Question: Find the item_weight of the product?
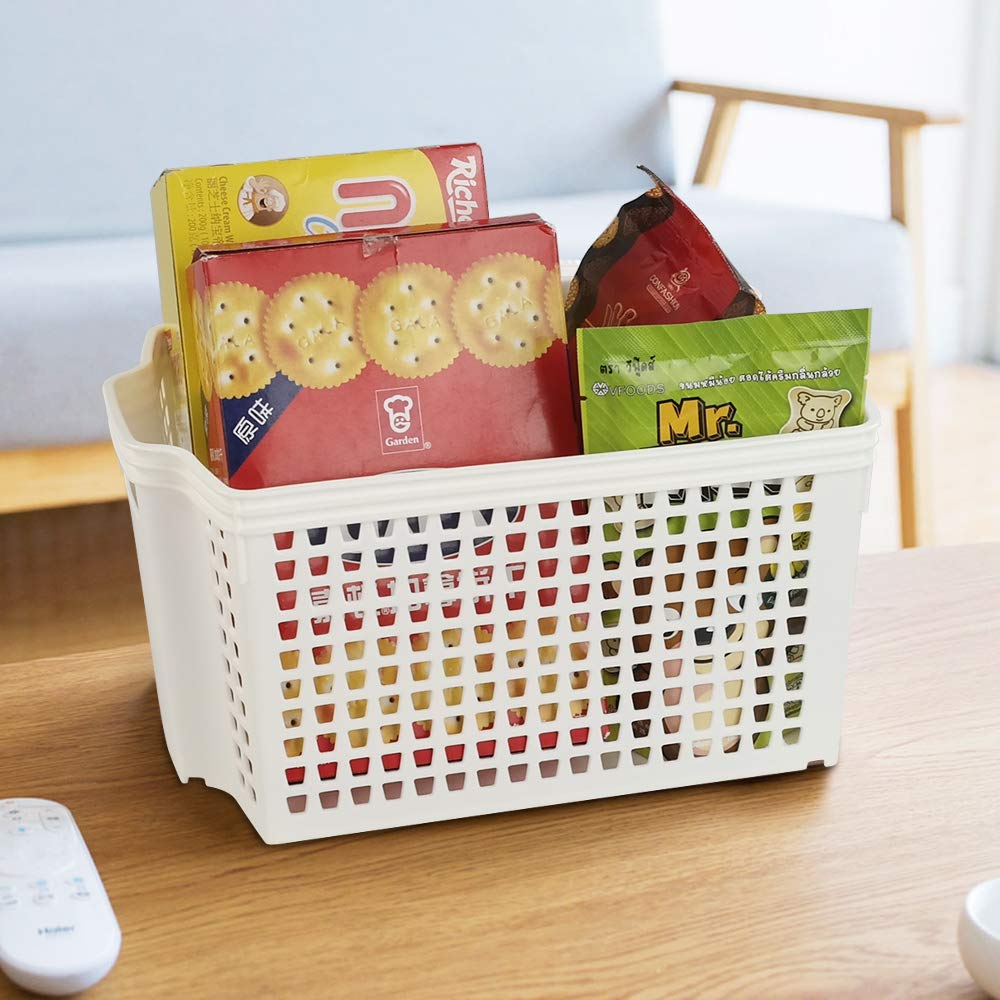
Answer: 200.0 gram